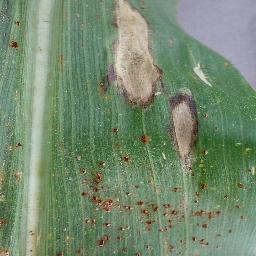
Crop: corn
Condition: (maize)_northern_blight